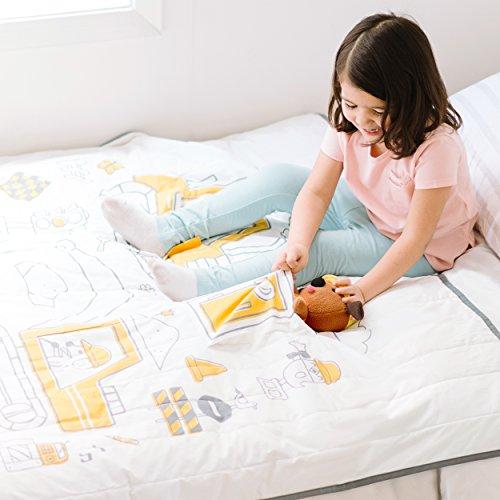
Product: Sago Mini - Tuck Me In Quilt - Trucks & Diggers
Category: Toys & Games | Toy Figures & Playsets | Playsets & Vehicles
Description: Tuck construction Harvey or other favorite toys into the special sew-on pockets.
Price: $64.79
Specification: ProductDimensions:6x14x12inches|ItemWeight:2.75pounds|ShippingWeight:2.95pounds(Viewshippingratesandpolicies)|DomesticShipping:ItemcanbeshippedwithinU.S.|InternationalShipping:ThisitemcanbeshippedtoselectcountriesoutsideoftheU.S.LearnMore|ASIN:B0774D4CKL|Itemmodelnumber:6038483|Manufacturerrecommendedage:36months-5years